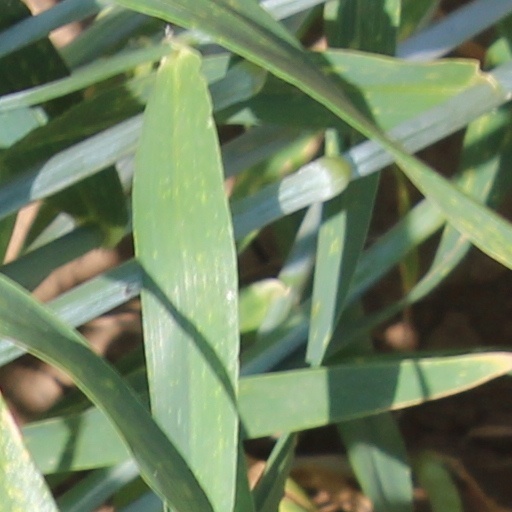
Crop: wheat